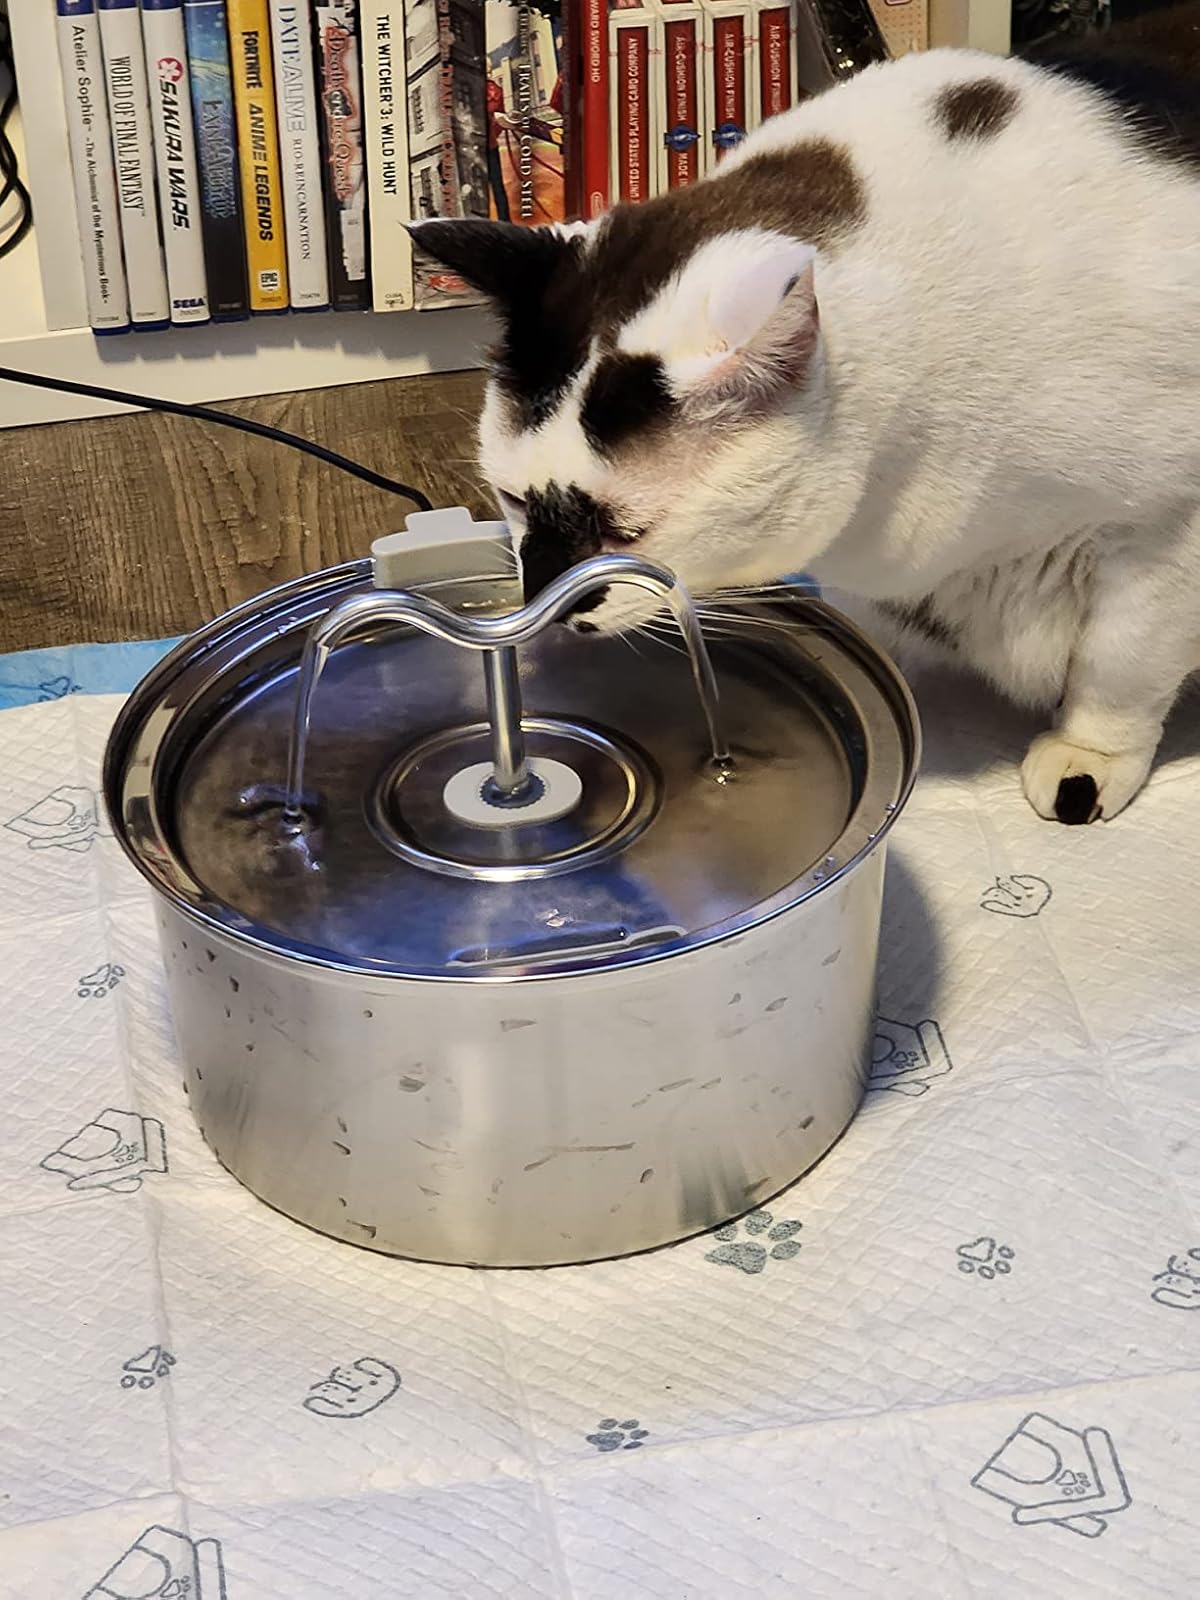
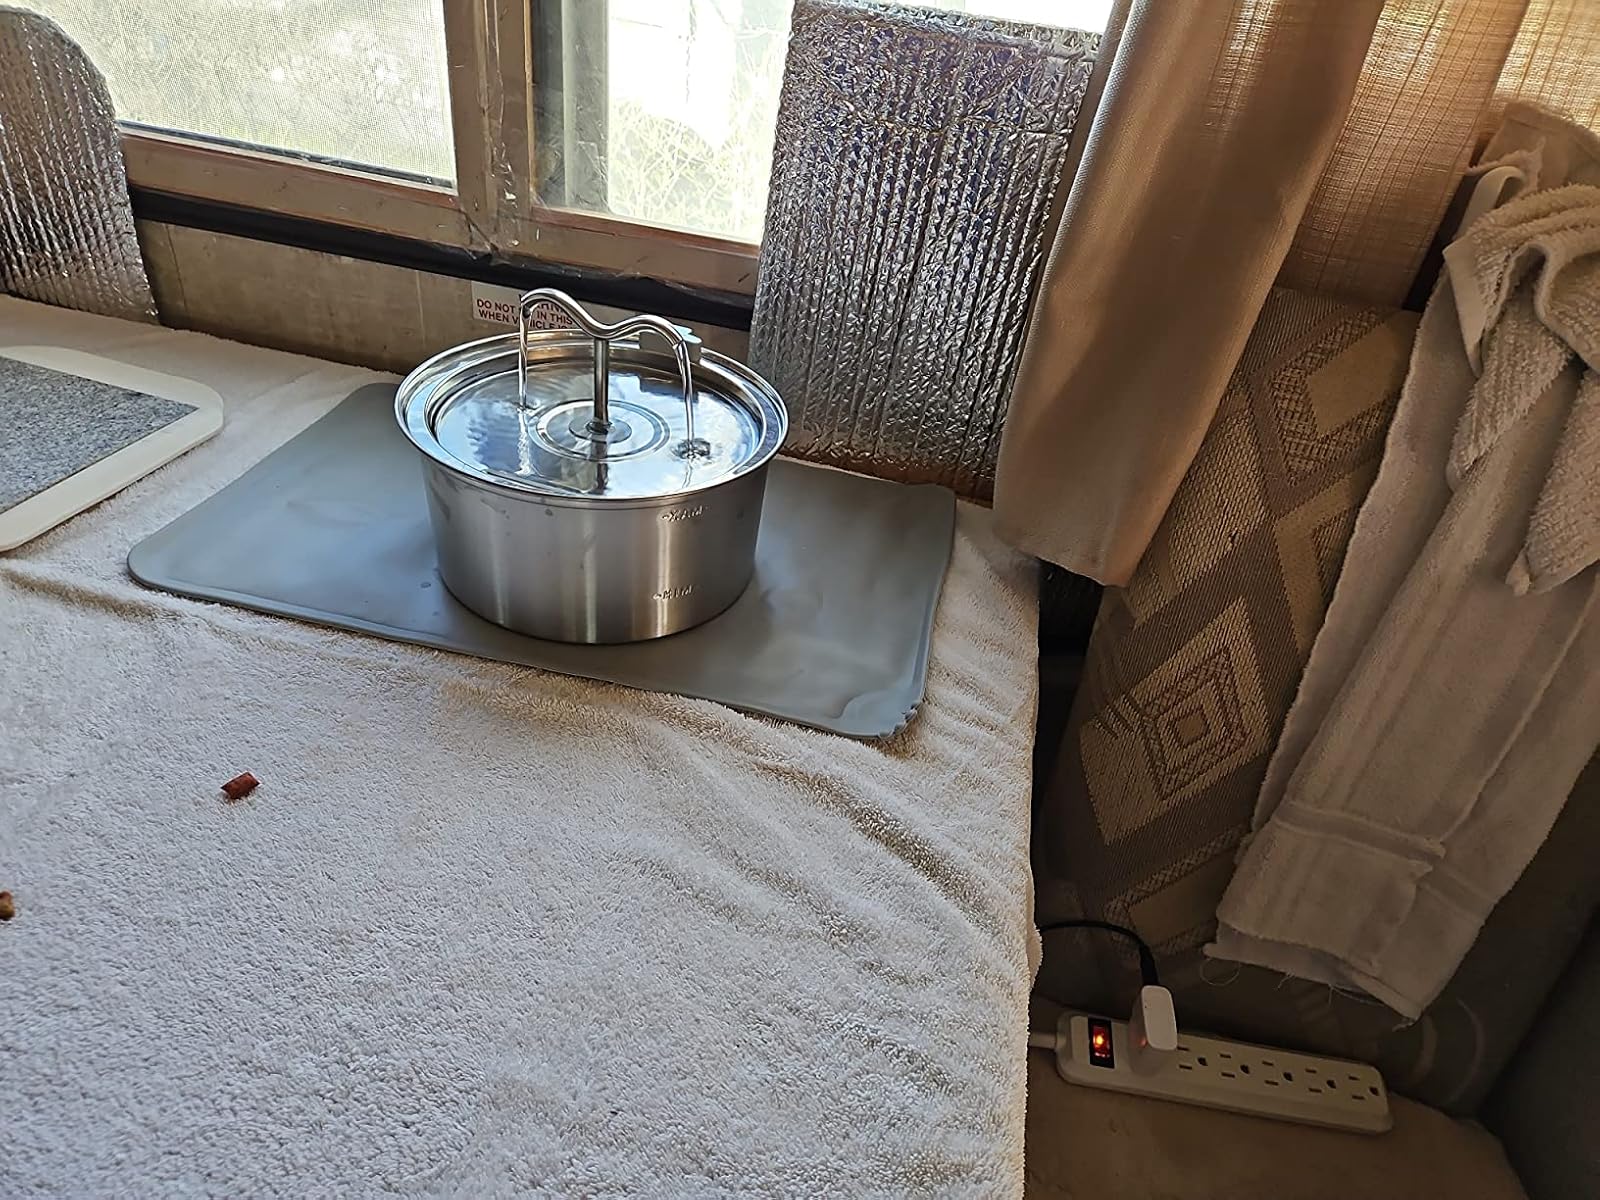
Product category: items_bowl
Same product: yes